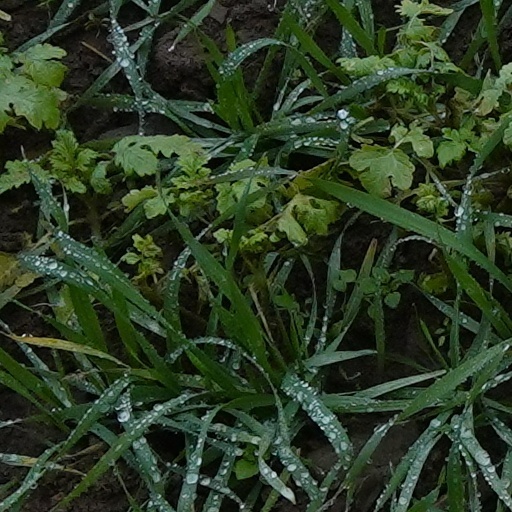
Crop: wheat